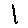
Label: 1